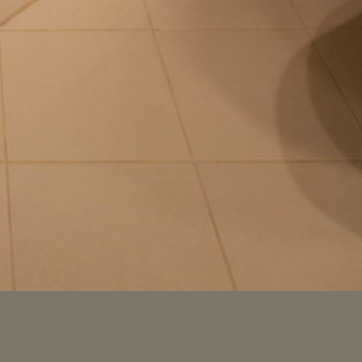
Material: tile